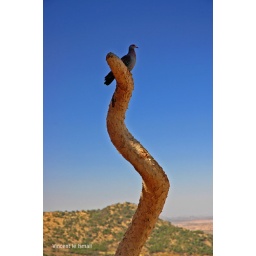
Funny birds sitting on a dead tree near my Hotel in Suncity